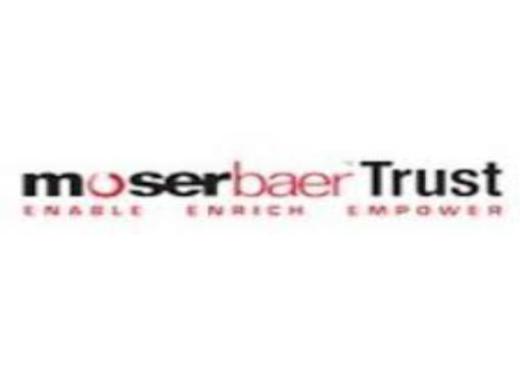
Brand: moser baer
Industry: Necessities